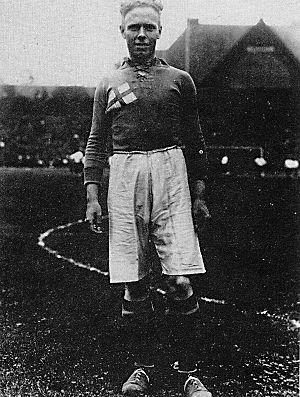
Sven Rydell, né le 14 janvier 1905 à Göteborg et mort le 4 avril 1975 dans la même ville, est un footballeur suédois.